Nishi-Kurisu Station

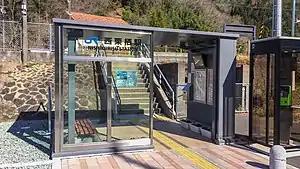
Nishi-Kurisu Station, March 2021

is a passenger railway station located in the city of Tatsuno, Hyōgo Prefecture, Japan, operated by West Japan Railway Company (JR West).